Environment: real
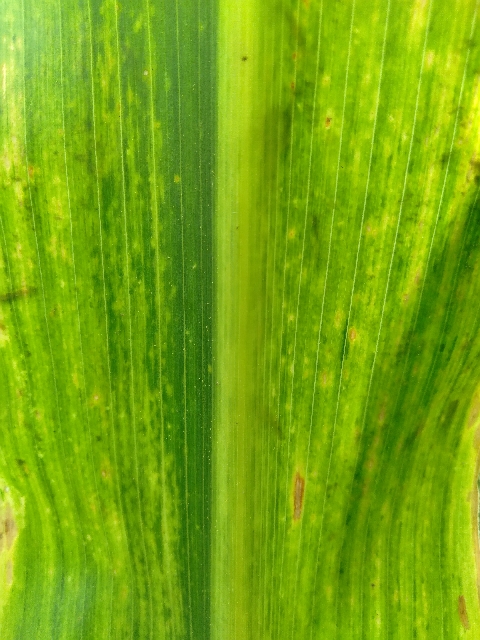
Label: lethal_necrosis